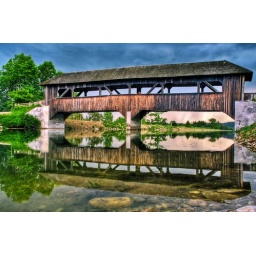
bridge over untroubled water